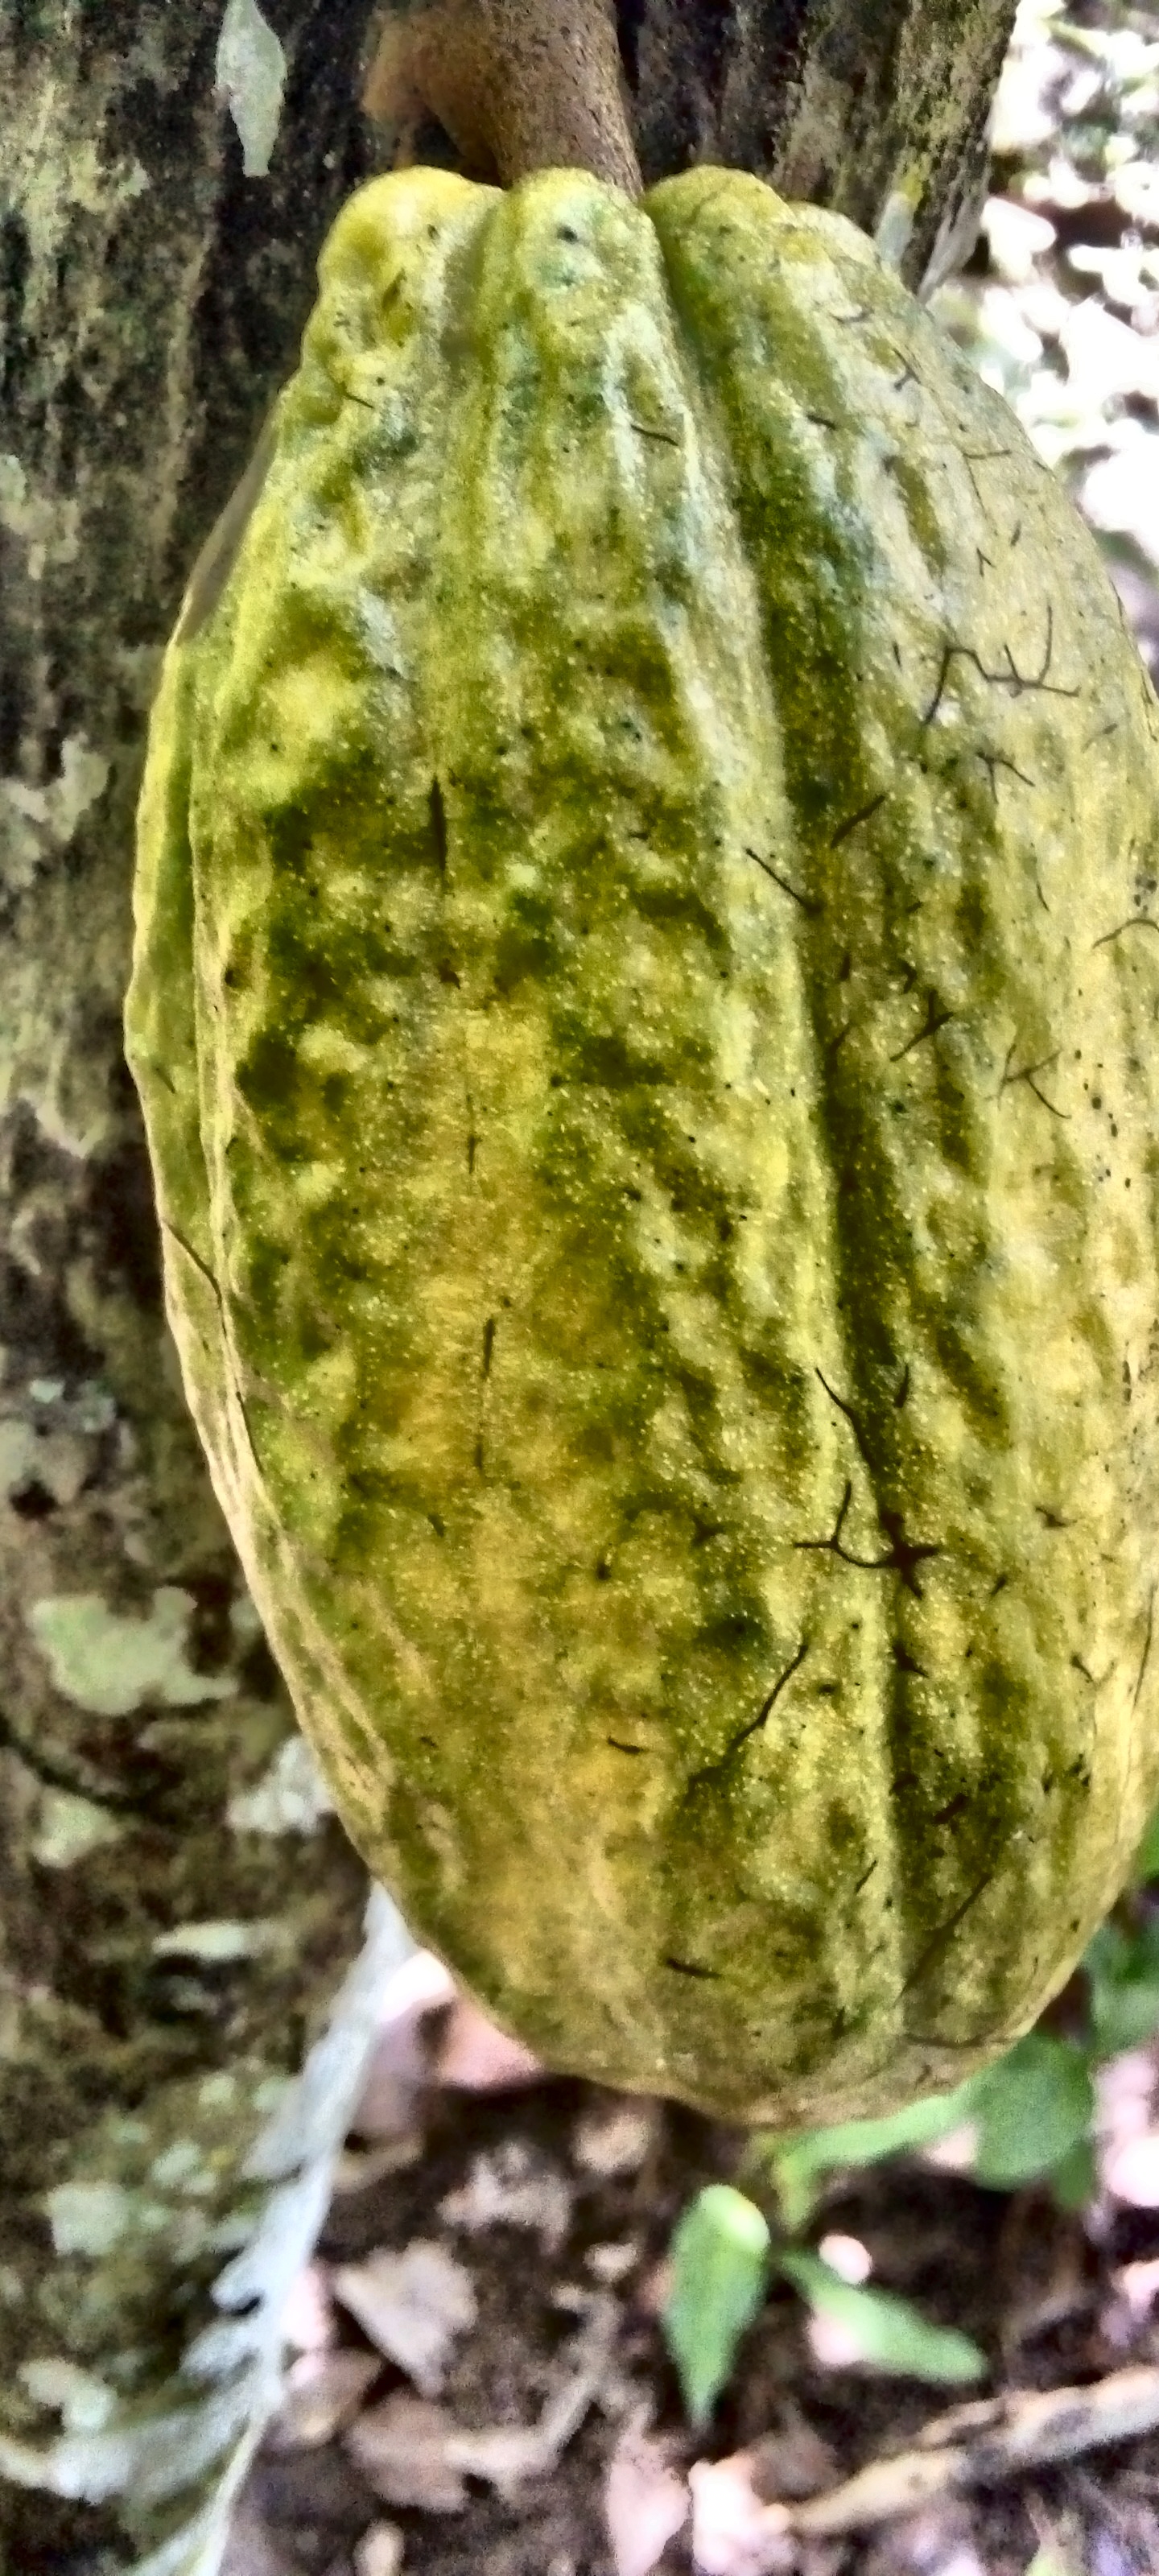
Maturity: mature
Variety: Guiana